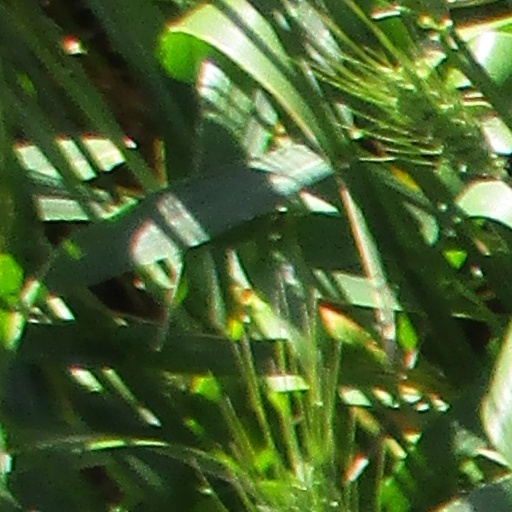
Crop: wheat